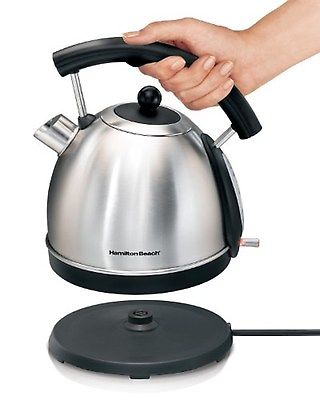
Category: kettle